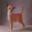
Label: dog